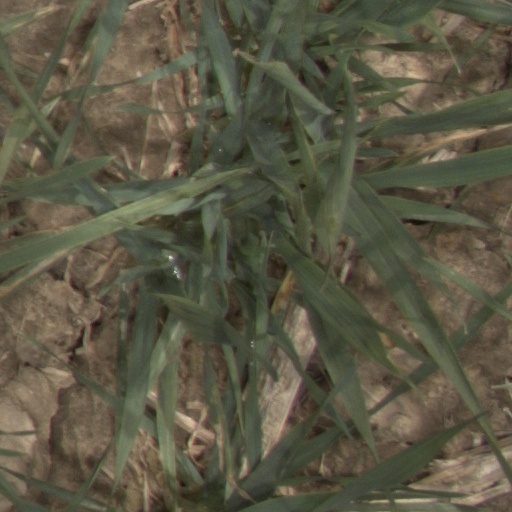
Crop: wheat